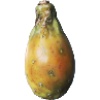
Label: Cactus fruit 1